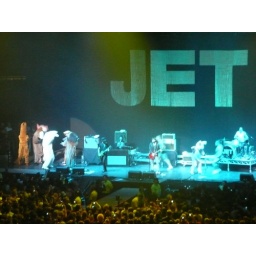
Who appear to be mostly about the men dressed in furry animal outfits